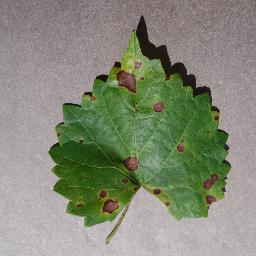
Label: Grape___Black_rot